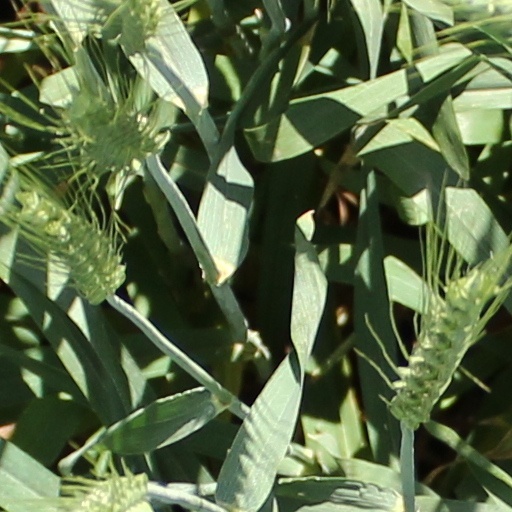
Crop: wheat